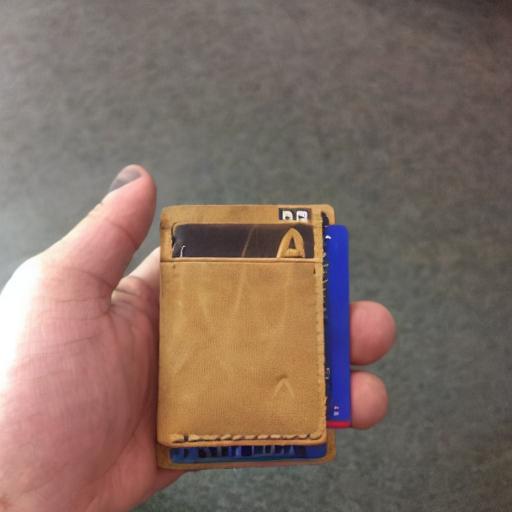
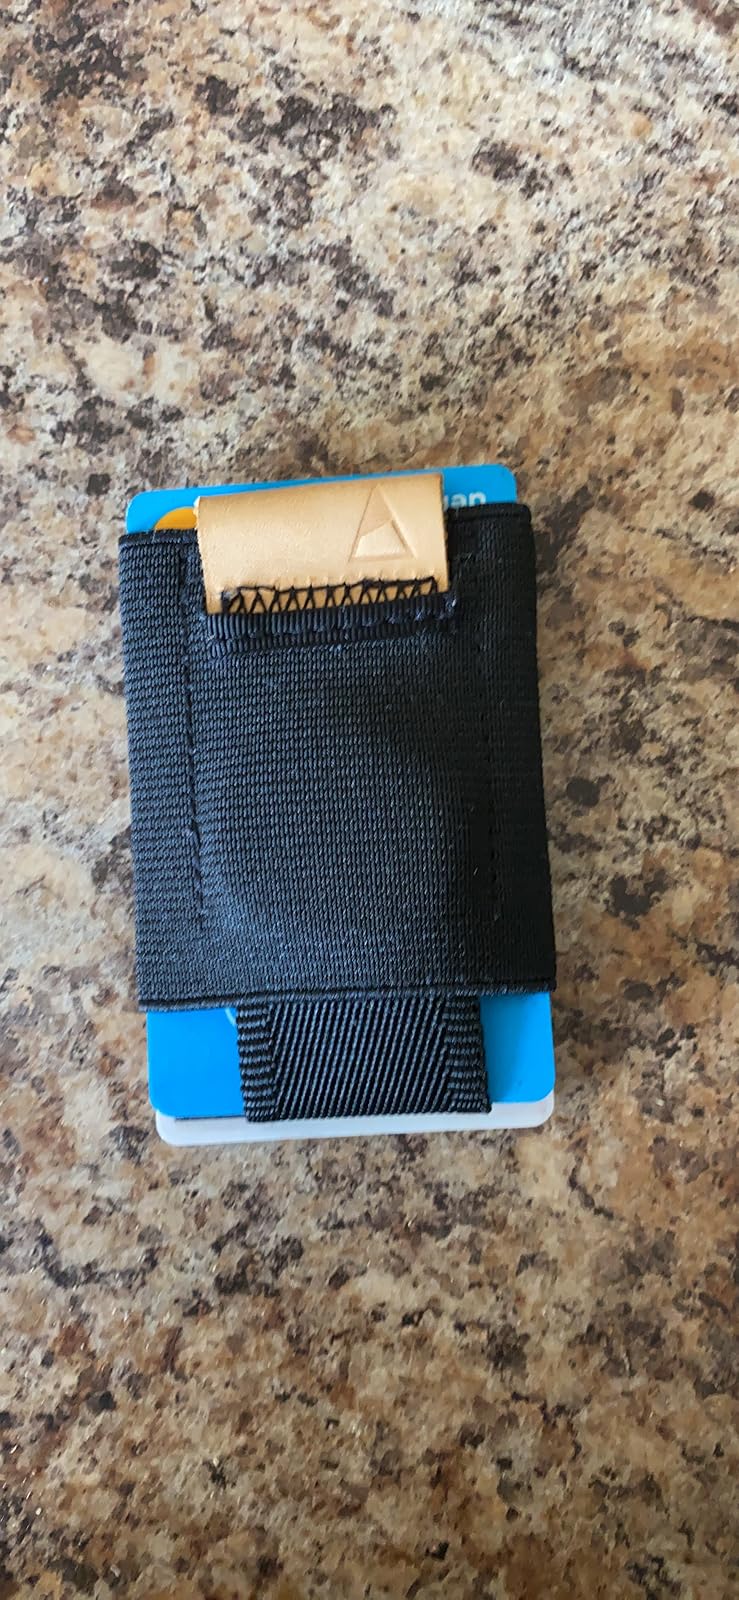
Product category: accessories_wallet
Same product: no